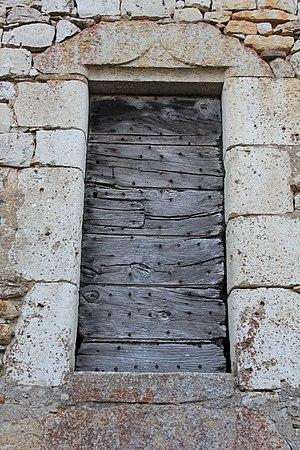
Porte de la plus ancienne Maison du bourg du Montat-Lot-France.
Le Montat est une commune française située dans le département du Lot, en région Occitanie.